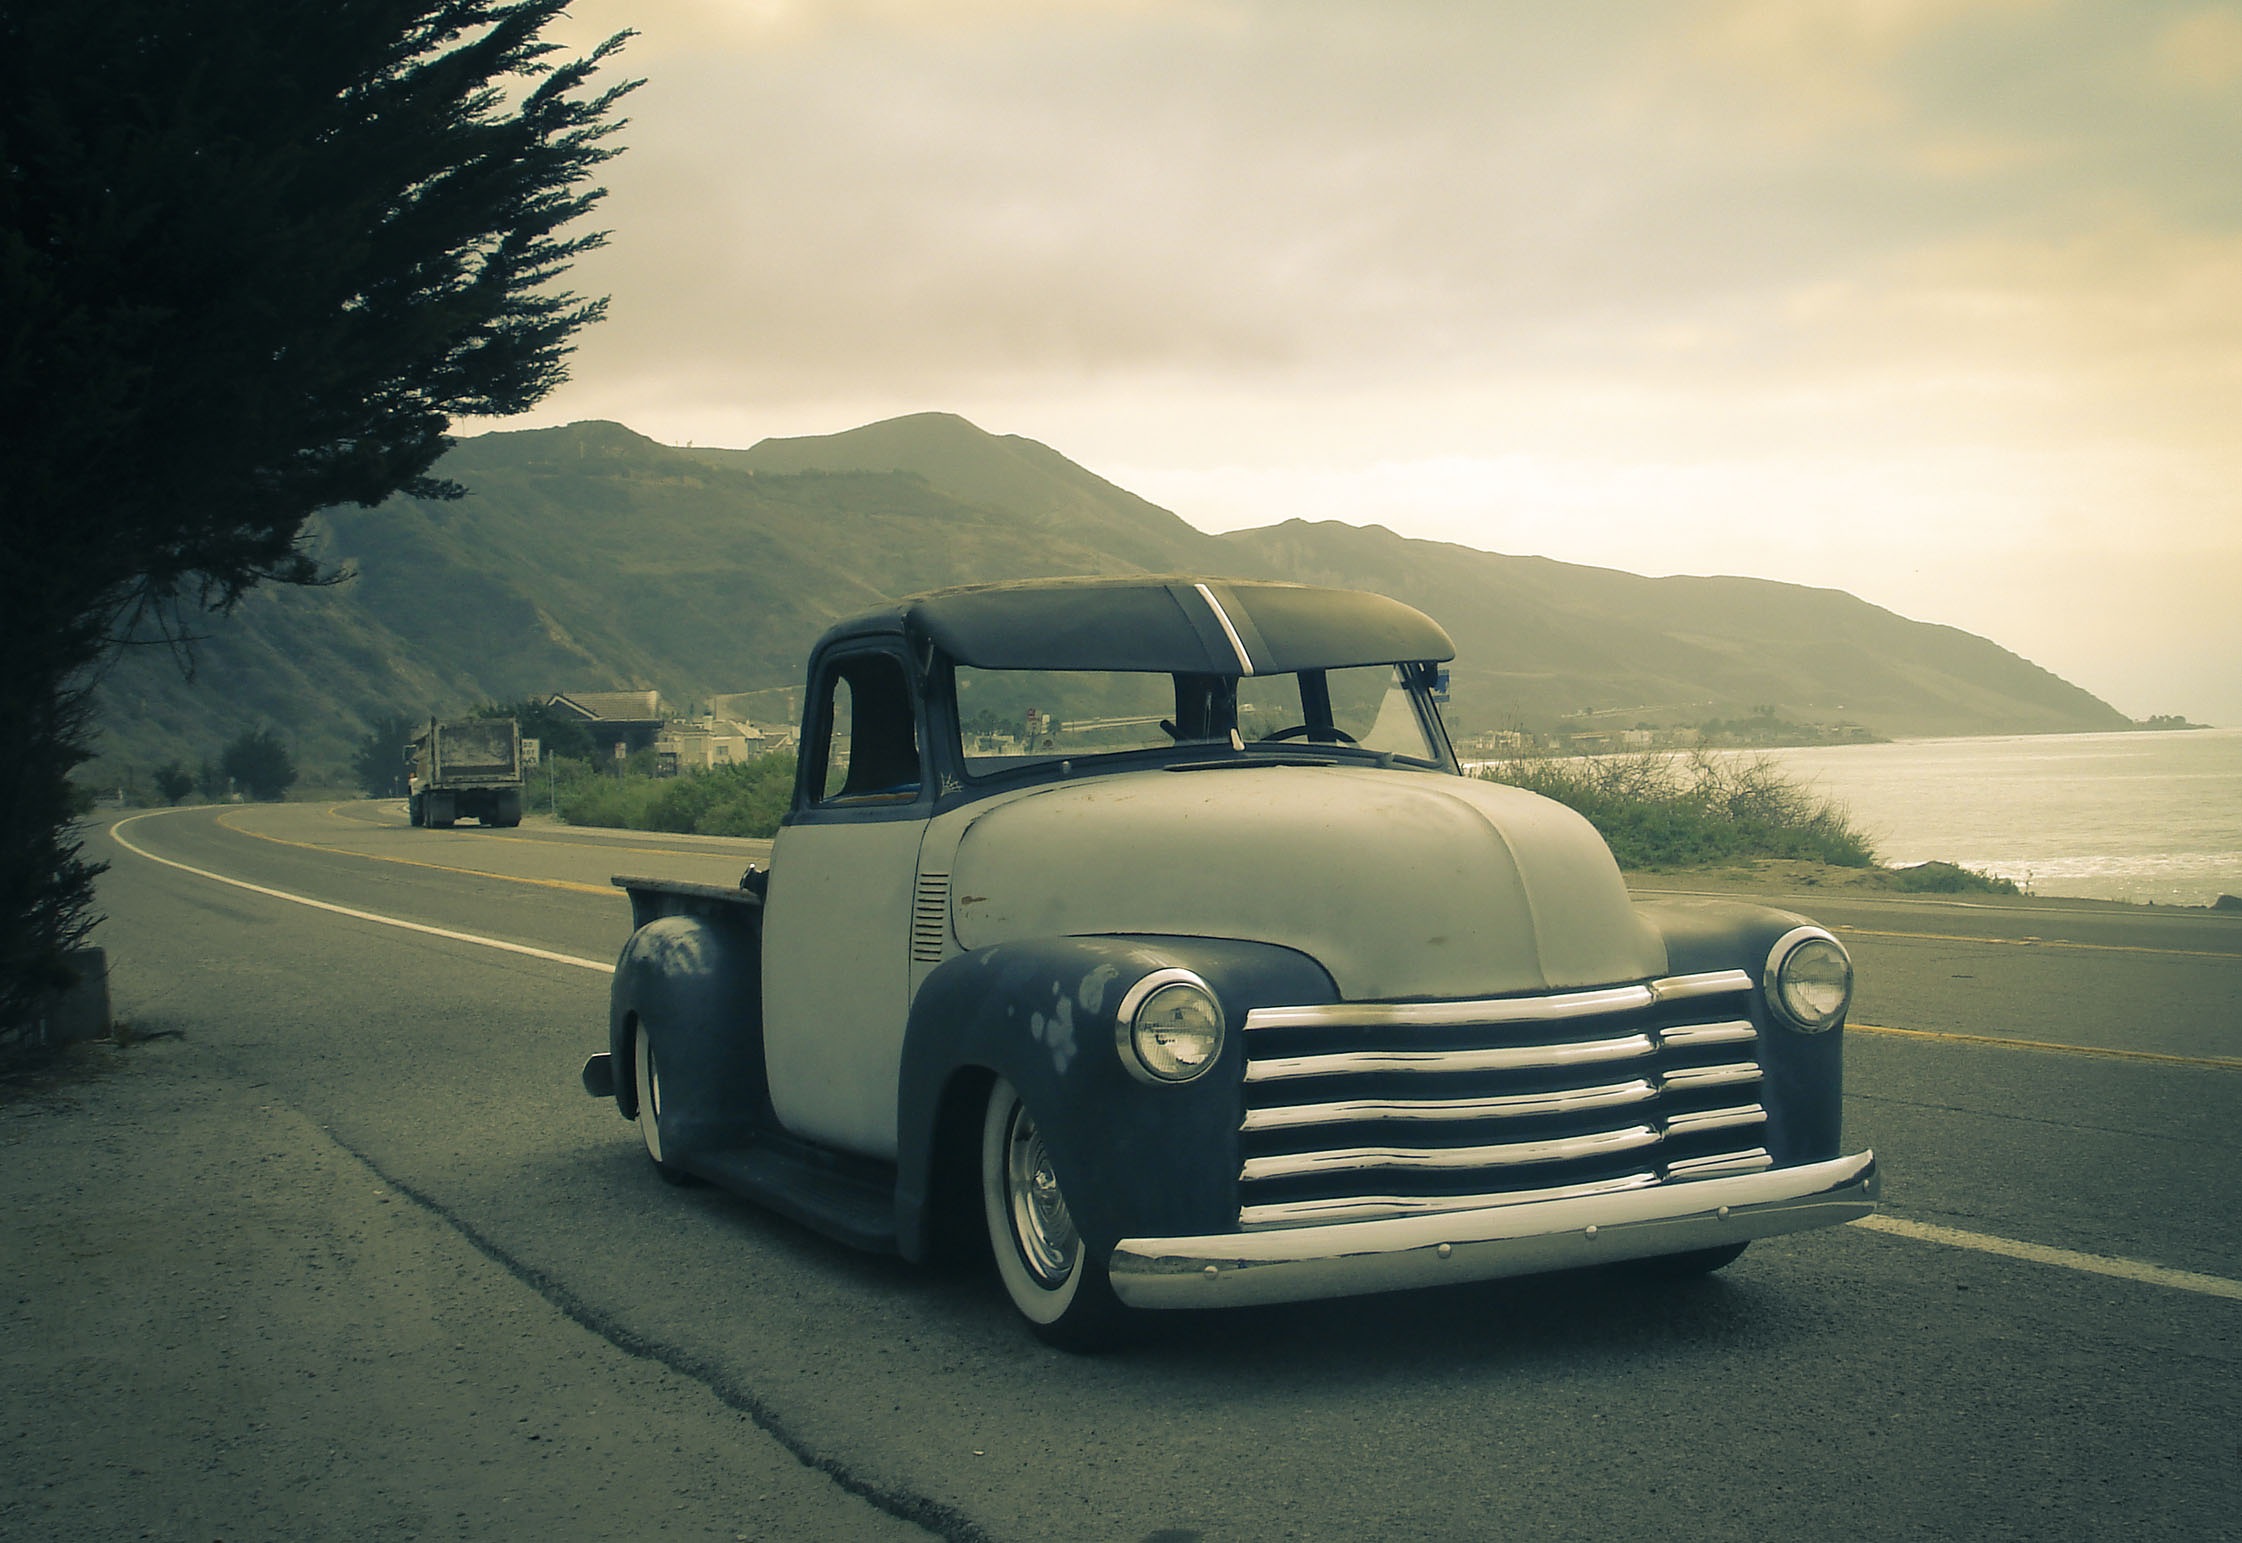
beach, sea, ocean, car, vintage, automobile, transport, truck, vehicle, drive, motor vehicle, vintage car, outdoors, classic, vintage cars, antique car, retro car, hot rod, land vehicle, vintage beach, automobile make, automotive design